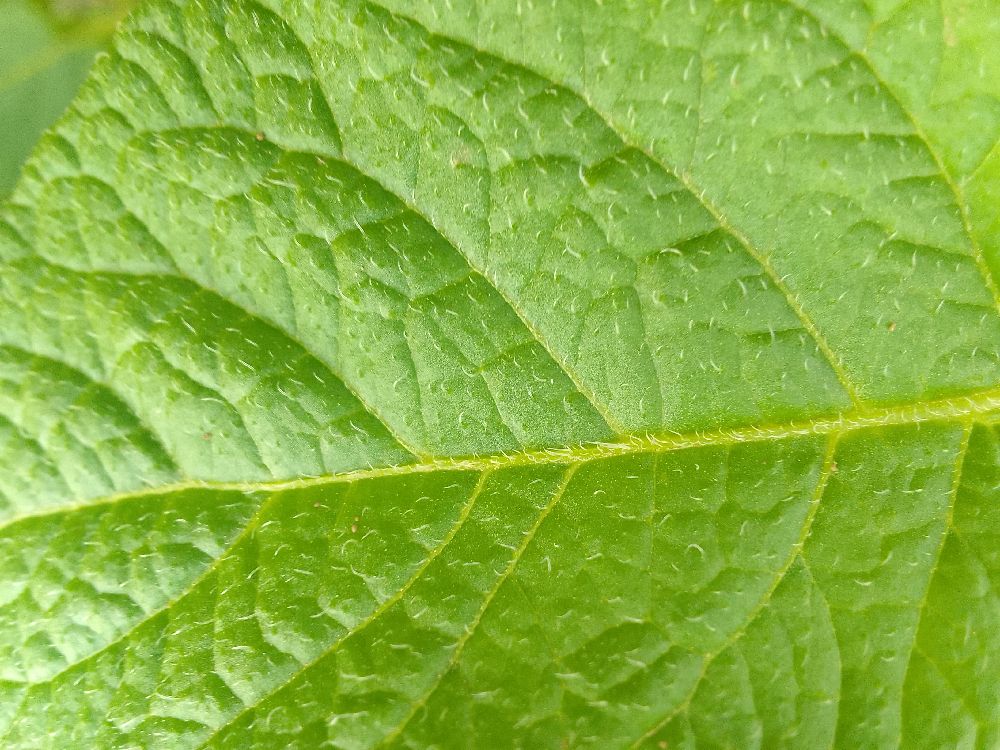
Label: Healthy